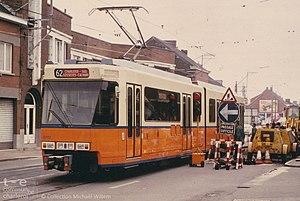
1981 Motrice BN LRV (série 6100) sur la ligne 62 vers Charleroi Sud chaussée de Bruxelles à Jumet.
Le BN LRV pour light rail vehicle est un métro léger construit par La Brugeoise et Nivelles pour la Société nationale des chemins de fer vicinaux dans les années 1980.
La ligne 3 du Métro léger de Charleroi est une ligne de métro léger qui relie la gare de Charleroi-Sud à Gosselies. Elle a été partiellement ouverte le 3 septembre 2012, en ne desservant que la boucle centrale. Son ouverture totale vers Gosselies a eu lieu le 22 juin 2013.